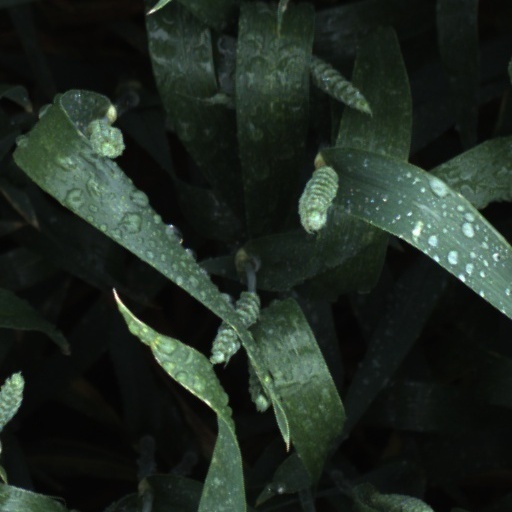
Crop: wheat